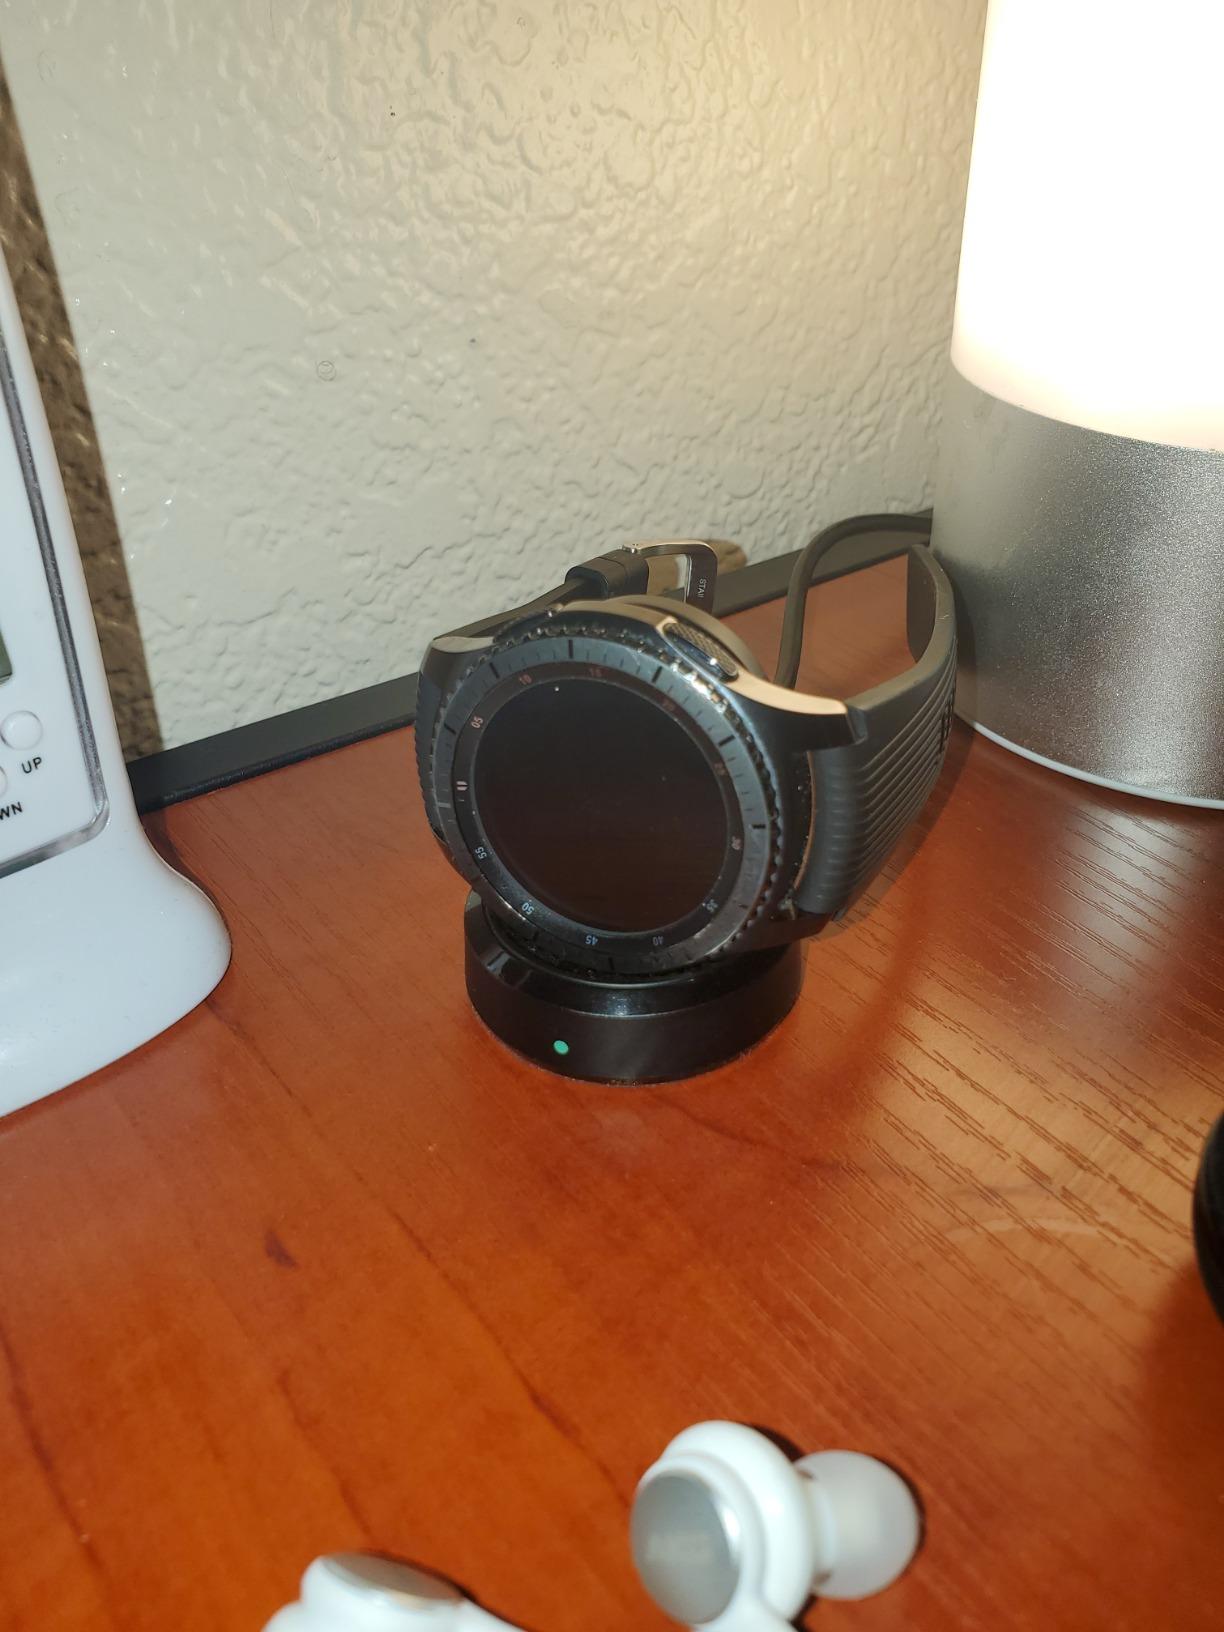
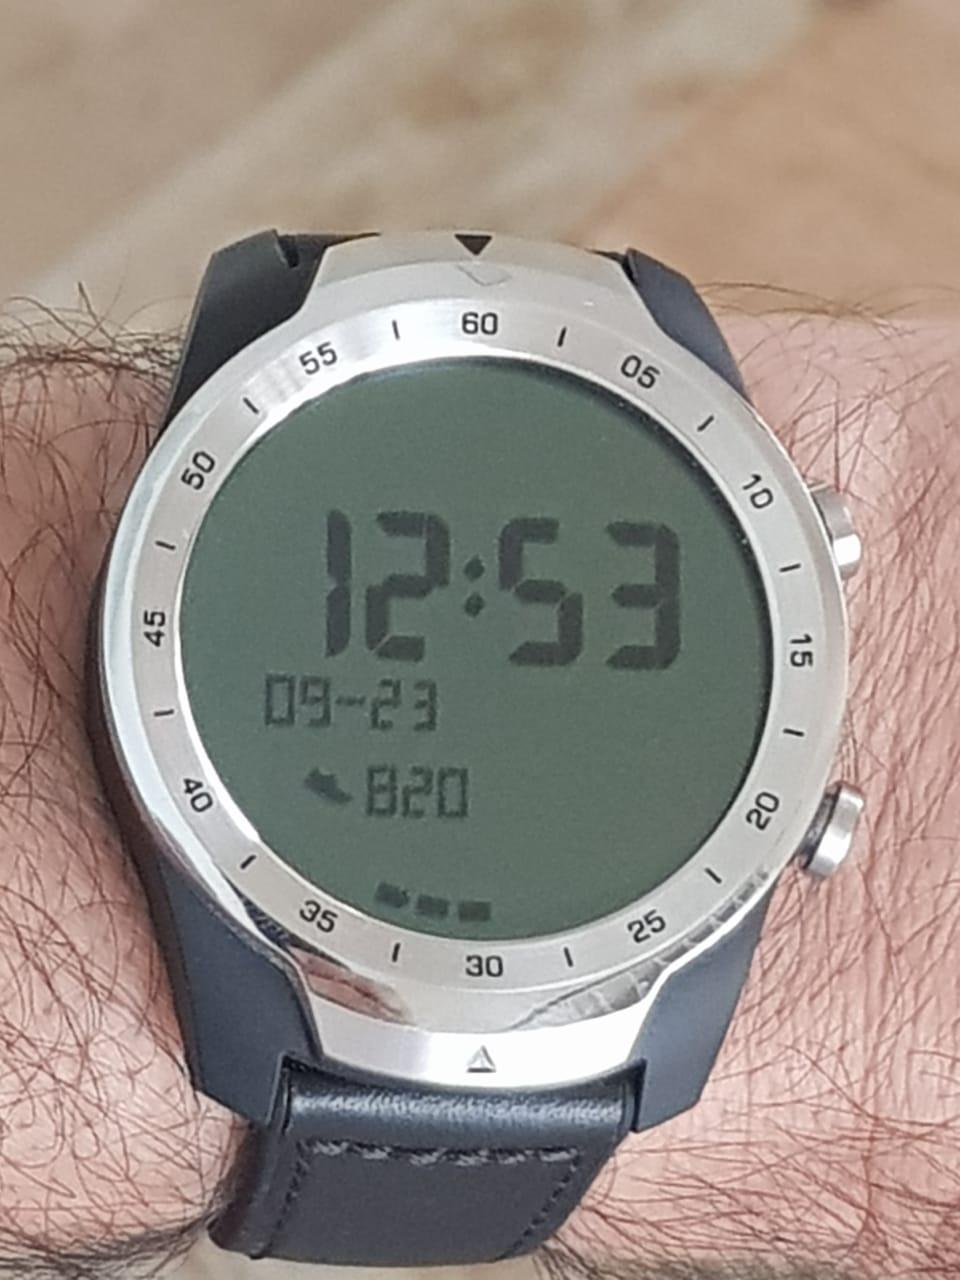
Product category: smartwatch
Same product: no